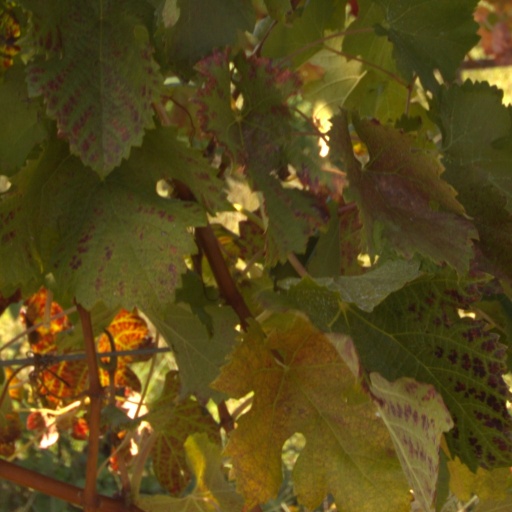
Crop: grape